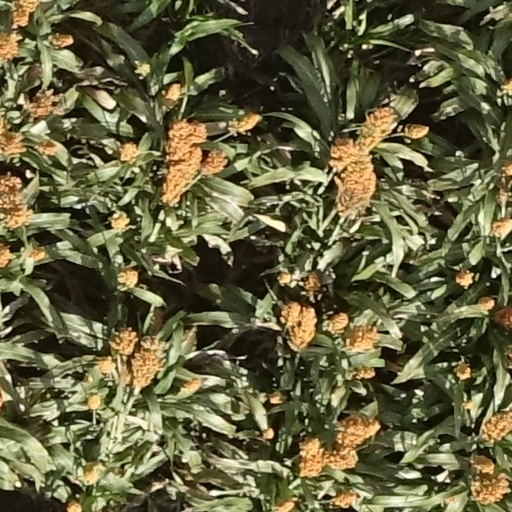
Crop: sorghum